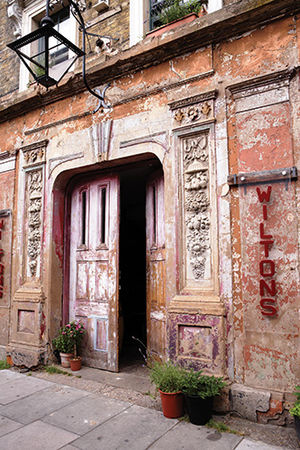
Wilton's Music Hall
Indgangen til Wilton's Music Hall
Wilton's Music Hall er en listed building af anden grad i området Shadwell, i London, England, der blev opført som music hall og som nu bruges til opførsel af forskellige typer optrædener. Den ligger i Graces Alley, der er en sidegade til Cable Street i London Borough of Tower Hamlets. Den åbnede som music hall første gang i 1859. Fær dette hed den Prince of Denmark Public House fra 1828 og frem til 1939, hvor den ændrede navn til 1839 Mahogany Bar. I 1878 fik den navnet Frederick's Royal Palace of Varieties. I slutningen af 1800-tallet stoppede bruge som music hall, og den var en overgang suppekøkken, men i 1999 åbnede den igen som music hall. Det er en af de meget få bevarede music halls, og den har også bevaret en stor del af den oprindelige indretning.